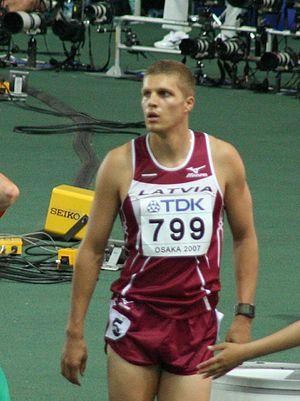
Staņislavs Olijars est un athlète letton, pratiquant le 110 mètres haies.
La Lettonie, en forme longue la république de Lettonie, est un pays d'Europe du Nord et membre de l'Union européenne. Situé sur la rive orientale de la mer Baltique, bordé par la Lituanie au sud et par l'Estonie au nord, c'est l'un des trois pays baltes. La Lettonie a aussi des frontières terrestres à l'est avec la Russie et au sud-est avec la Biélorussie. La Lettonie est un État membre de l'Union européenne depuis le 1ᵉʳ mai 2004, et de la zone euro depuis le 1ᵉʳ janvier 2014. Entre 1991 et 2011, la Lettonie a perdu plus de 23 % de sa population en raison d'un taux de fécondité extrêmement faible et d'un solde migratoire négatif.